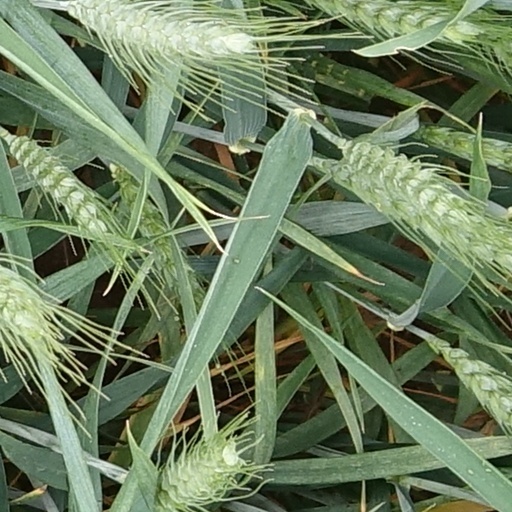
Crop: wheat